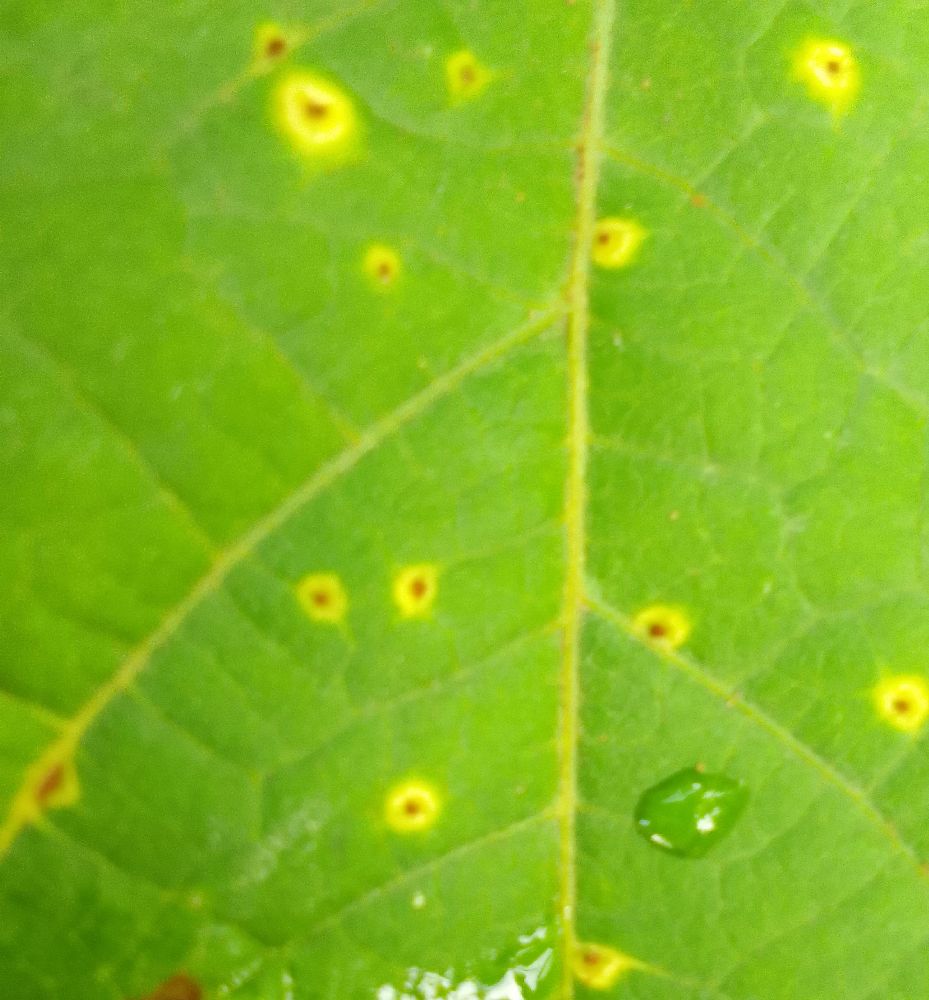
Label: rust